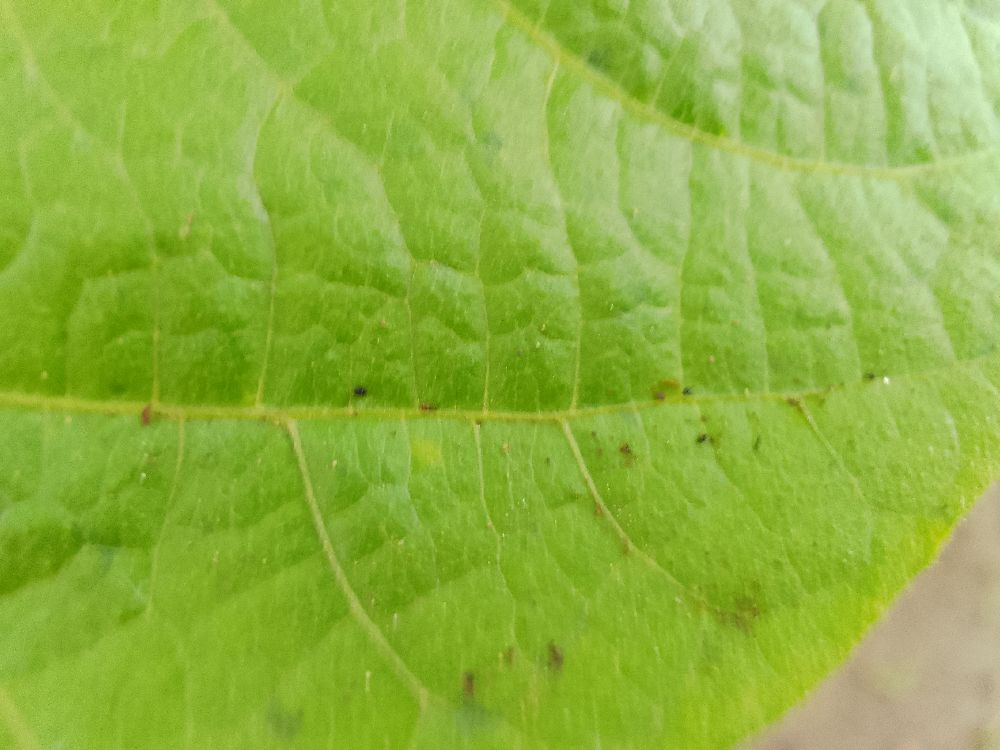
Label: healthy